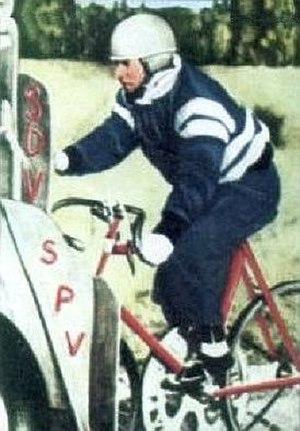
José Meiffret, (near 1962), 'Campioni dello Sport 1969 - 1970', Panini figurina n°431.
José Meiffret est un coureur et recordman cycliste français né le 27 avril 1913 à Boulouris-sur-Mer et mort à Montier-en-Der le 16 avril 1983.